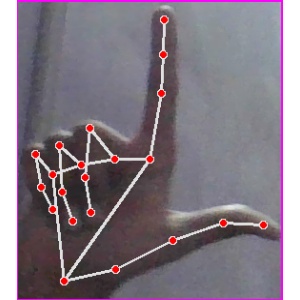
अक्षर: ल